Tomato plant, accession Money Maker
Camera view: vertical (180 deg); turntable rotation: 30 degrees
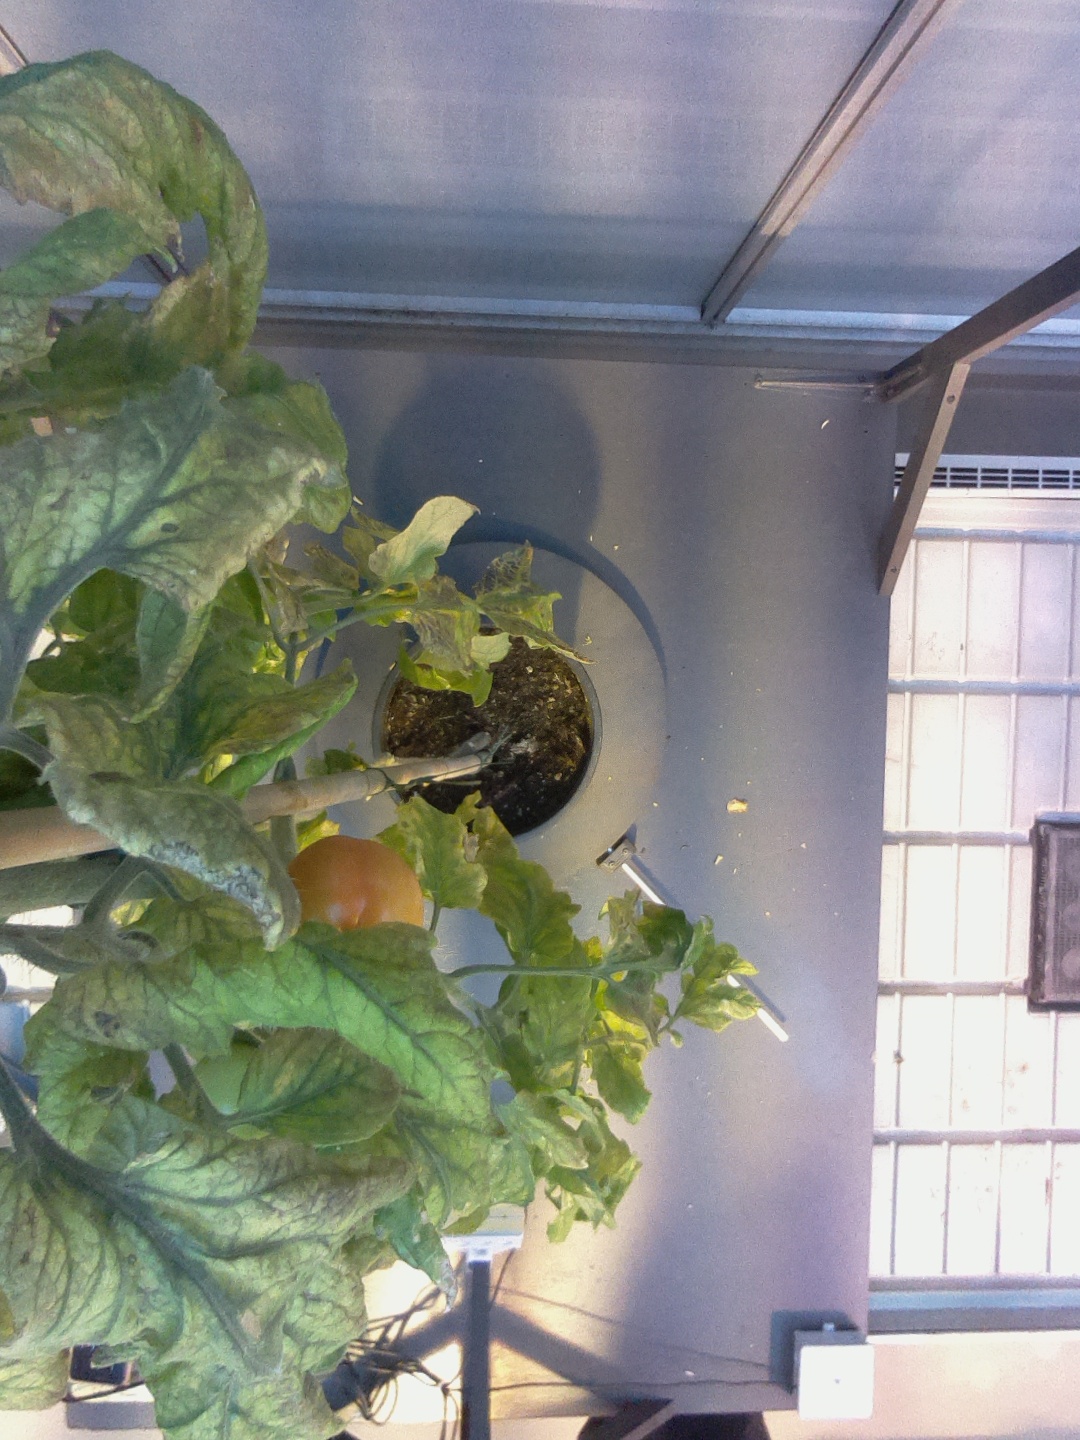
BBCH growth stage 79: 90% -100% of final fruit size